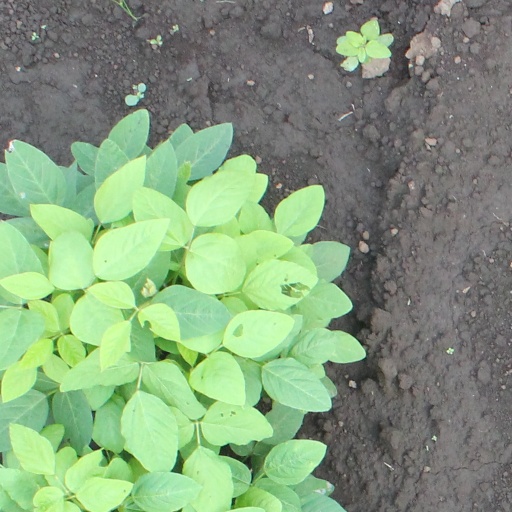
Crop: soybean